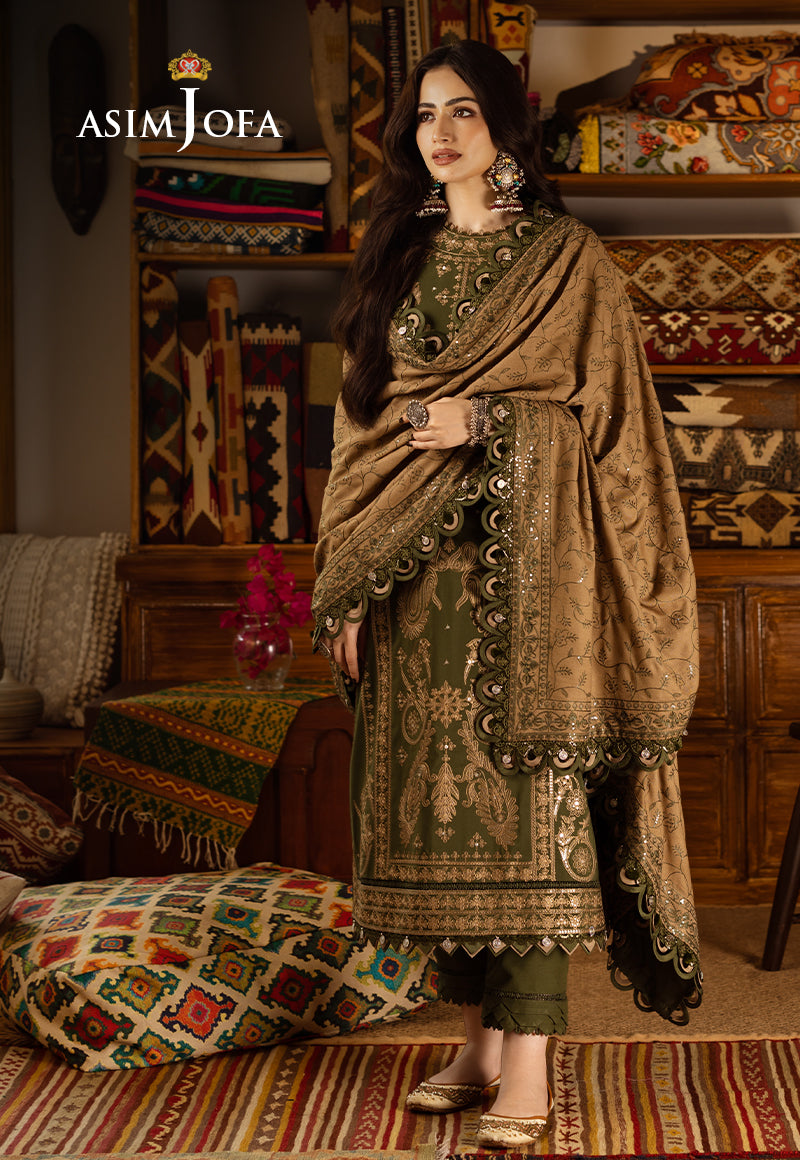
khaki jafra embroidered salwar